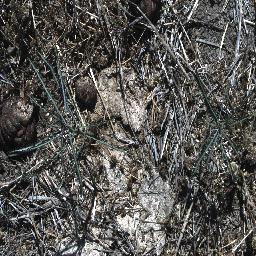
Label: parkinsonia